Interlacing in The Lord of the Rings

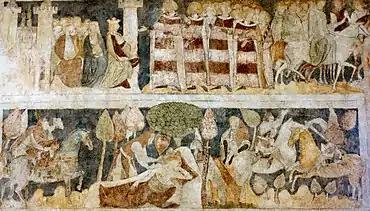
Scenes from the interlaced tale of the "Queste del Saint Graal" in a Polish 14th-century fresco

J. R. R. Tolkien's narrative interlacing in "The Lord of the Rings, also called by the French term entrelacement", is an unusual and complex narrative structure, known from tapestry romances in medieval literature, that enables him to achieve a variety of literary effects. These include maintaining suspense, keeping the reader uncertain of what will happen and even of what is happening to other characters at the same time in the story; creating surprise and an ongoing feeling of bewilderment and disorientation. More subtly, the leapfrogging of the timeline in "The Lord of the Rings" by the different story threads allows Tolkien to make hidden connections that can only be grasped retrospectively, as the reader realises on reflection that certain events happened at the same time, and that these connections imply a contest of good and evil powers.